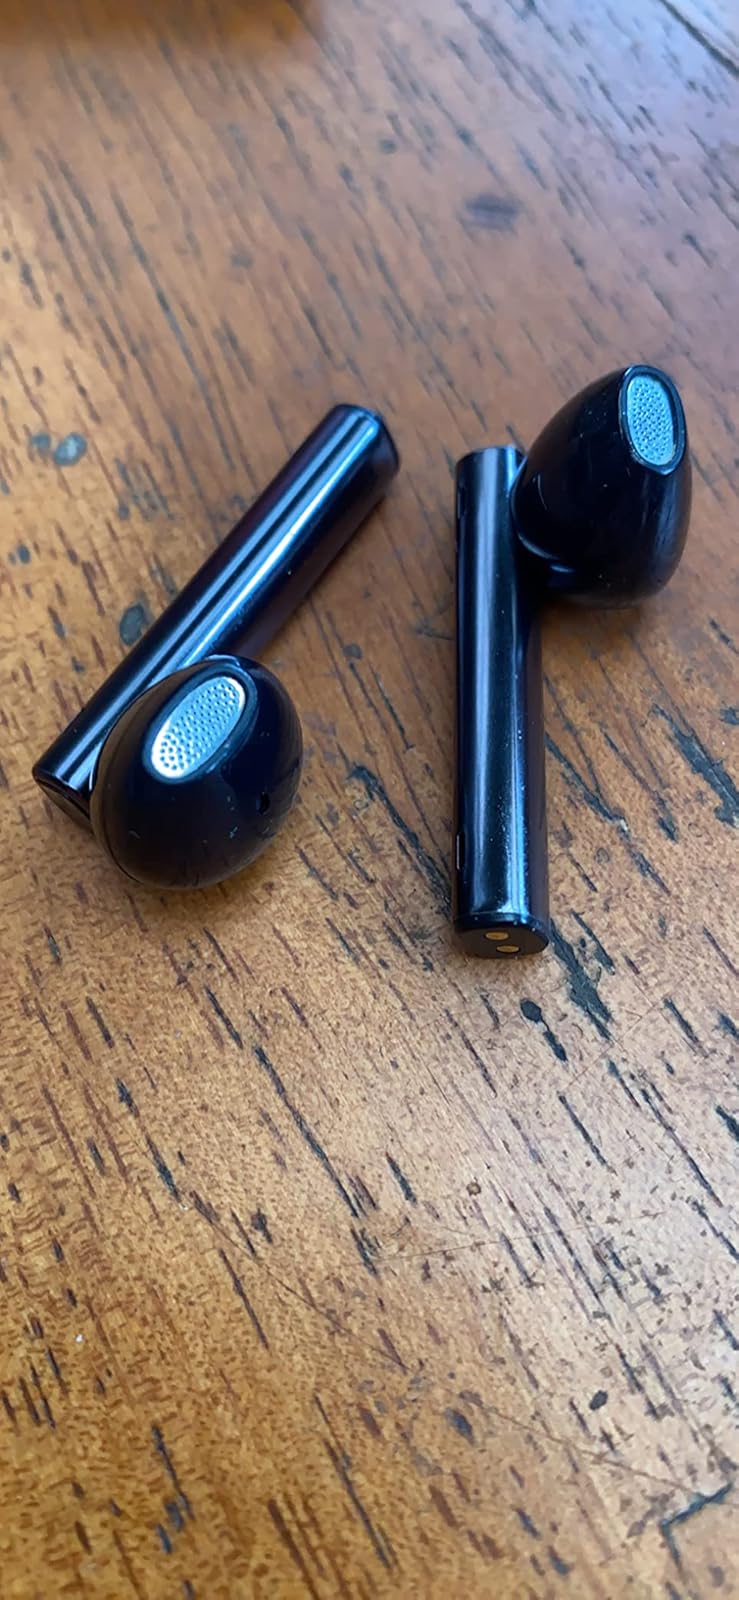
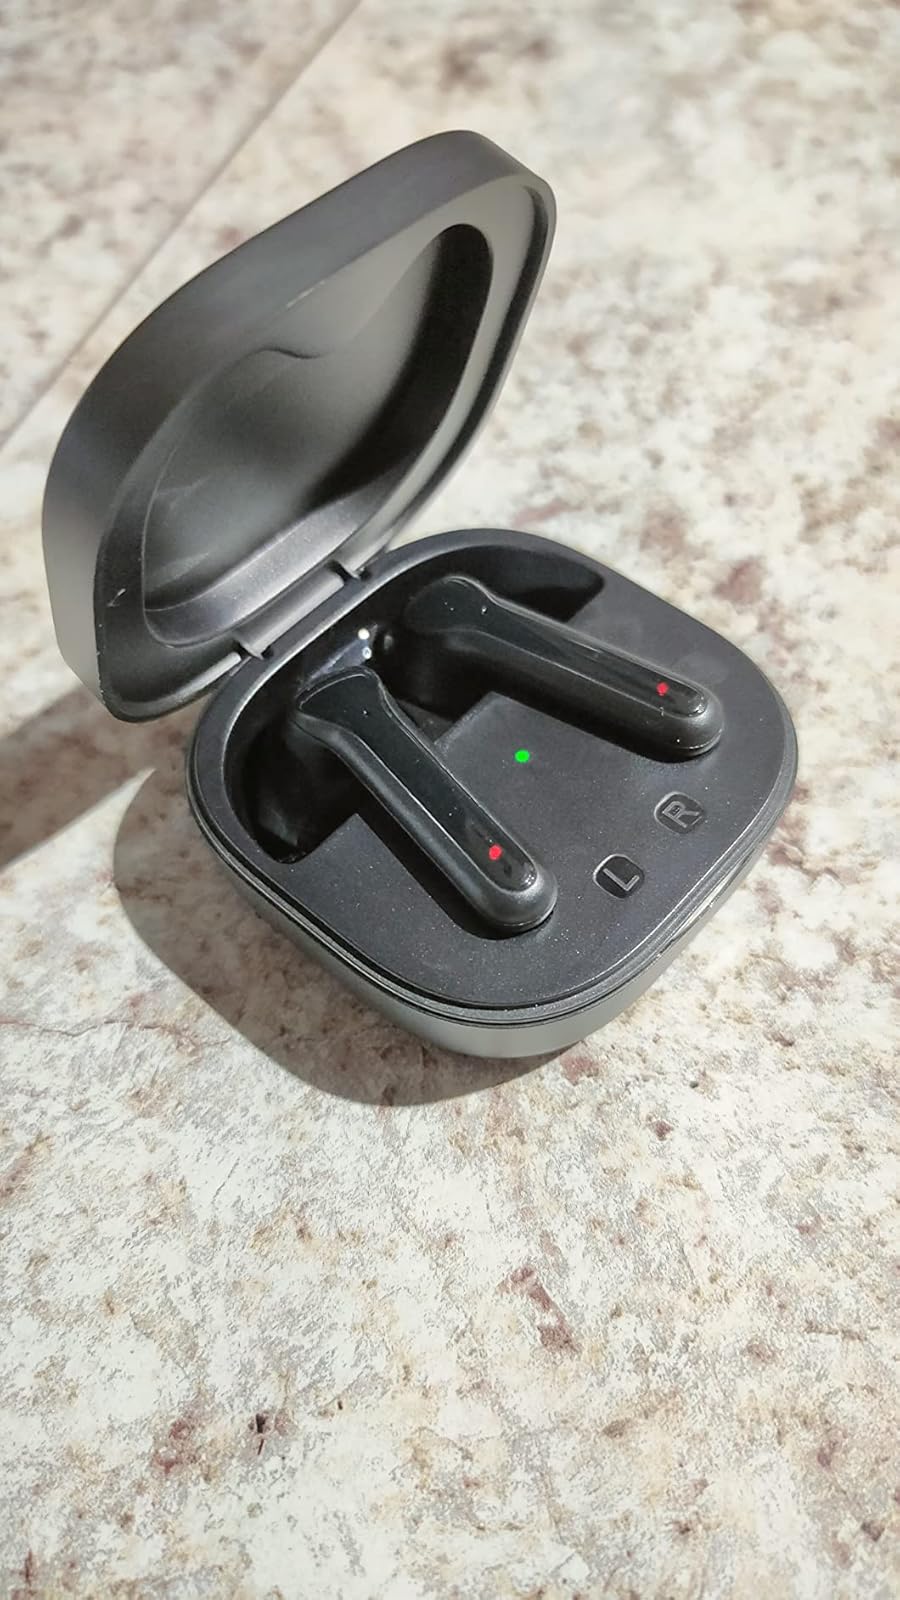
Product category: earbuds
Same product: no